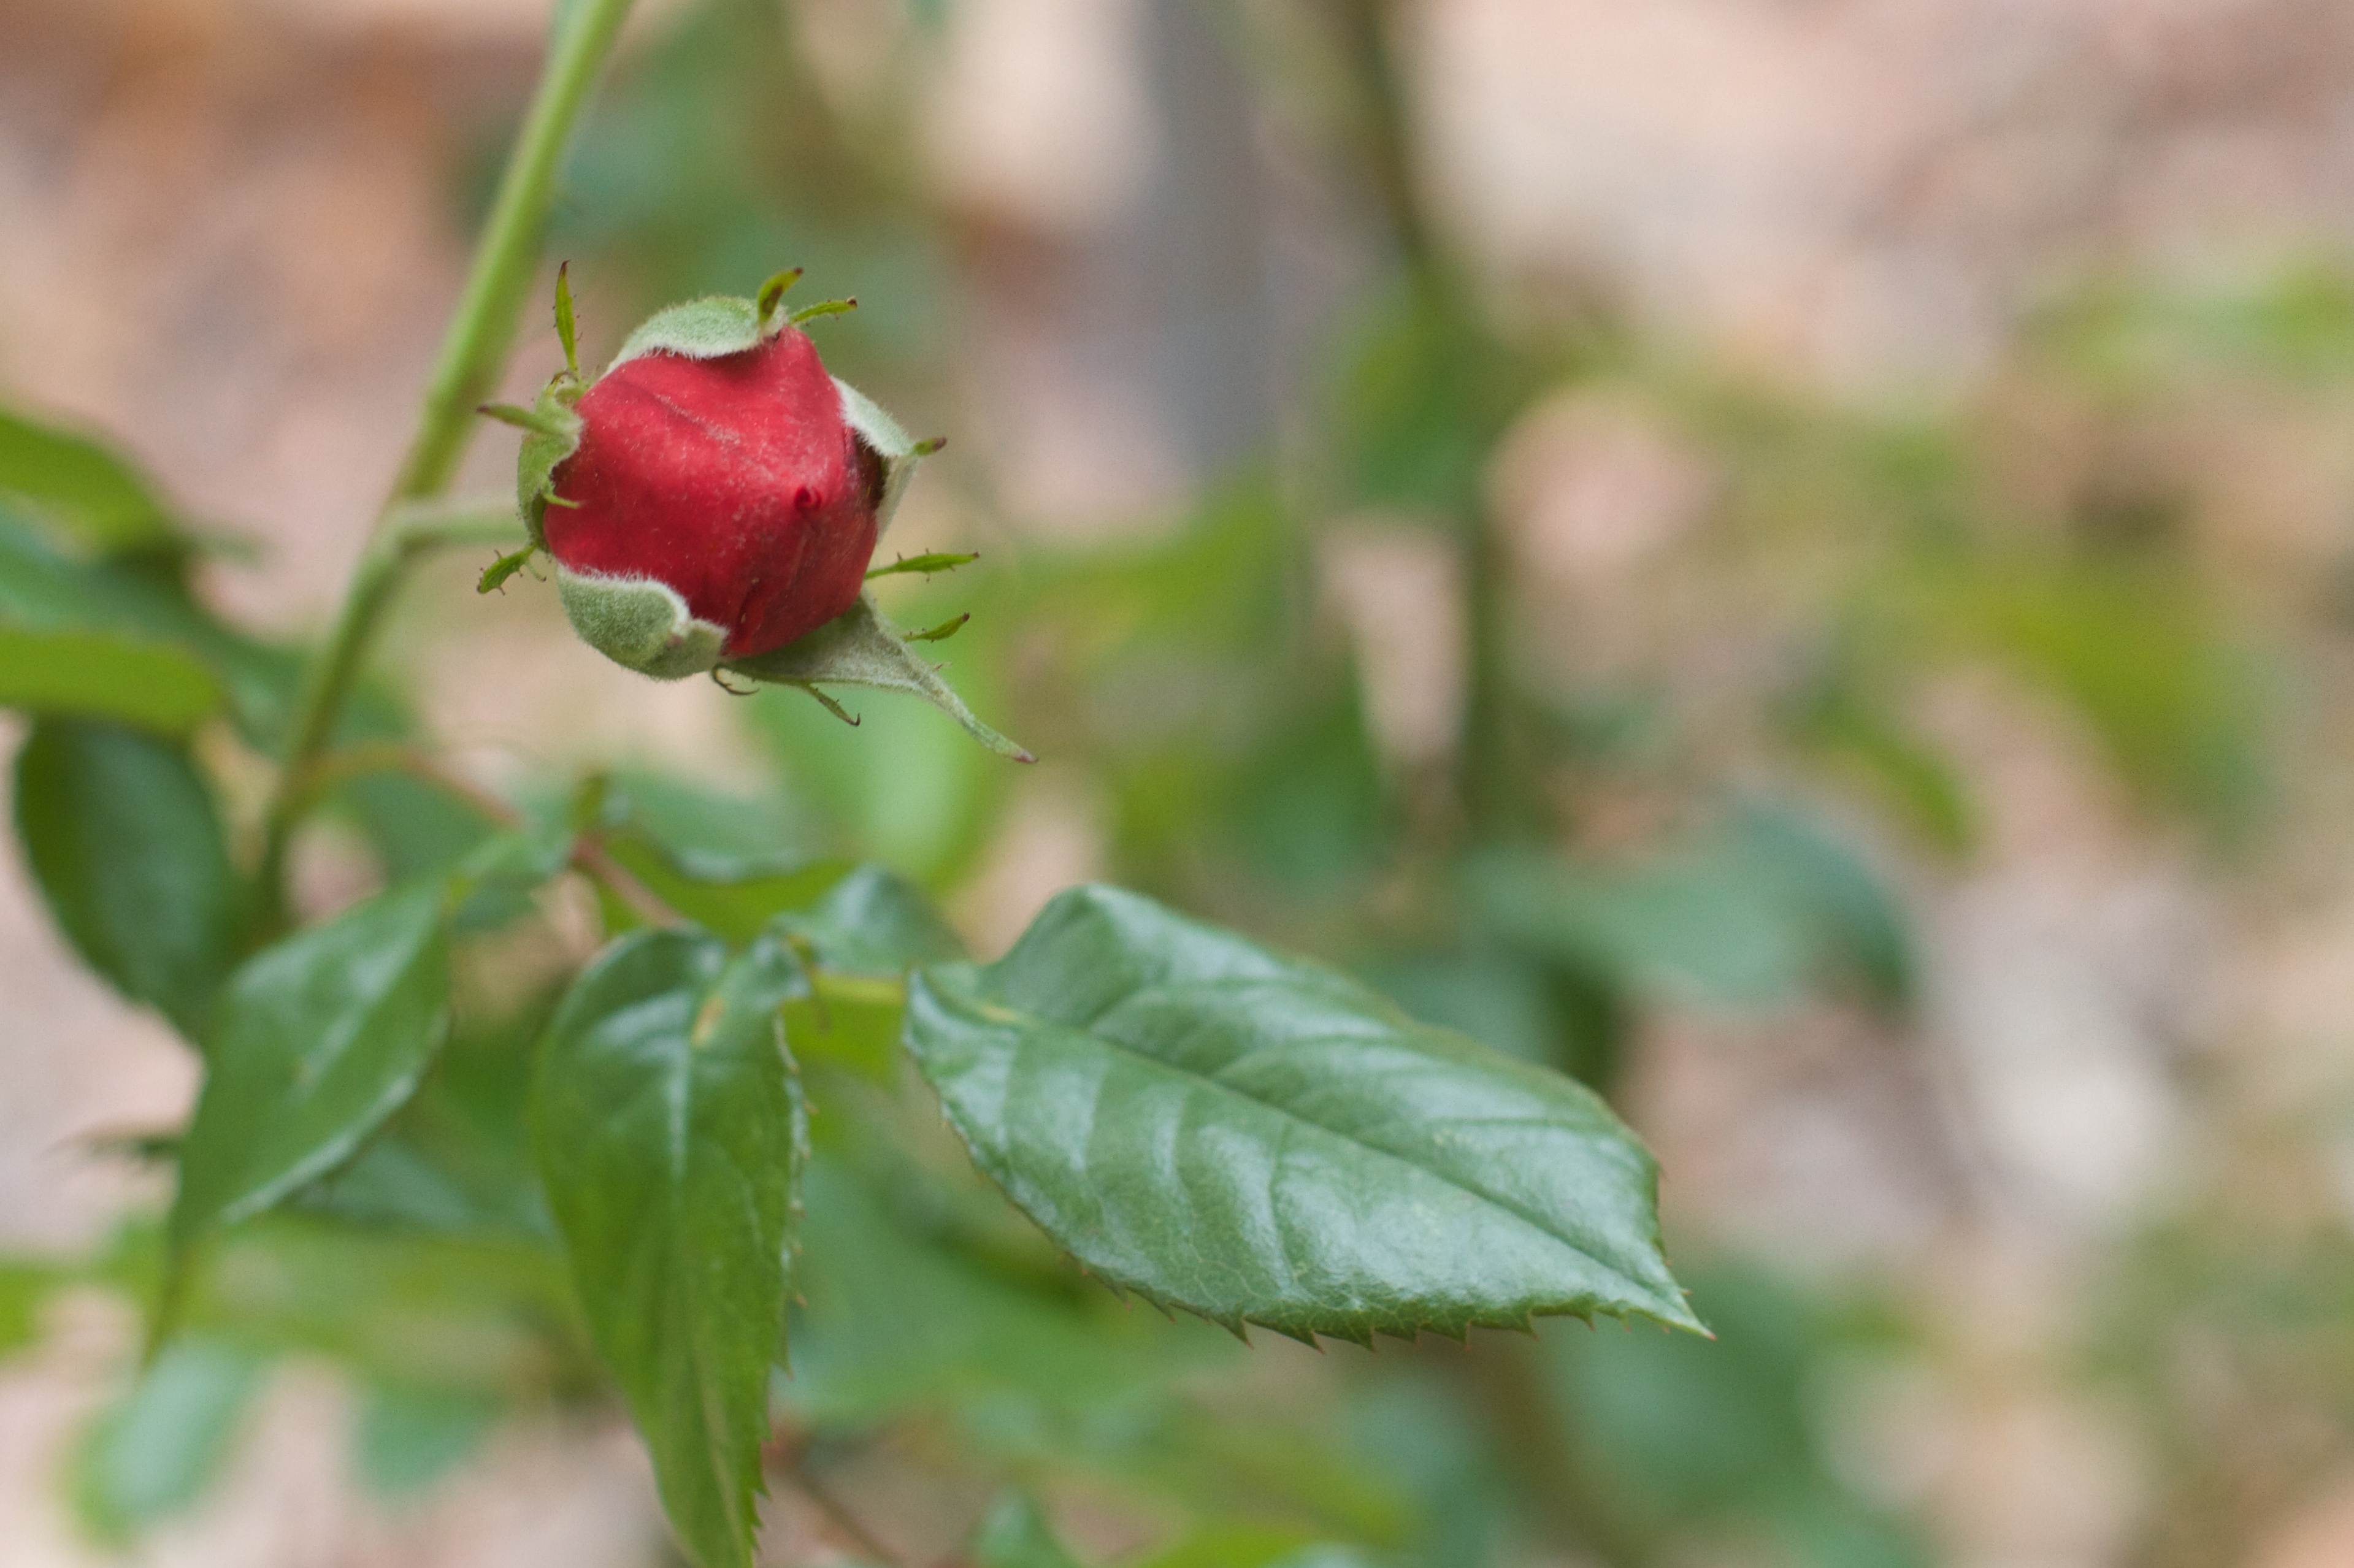
plant, leaf, flower, rose, food, produce, botany, flora, wildflower, shrub, bud, macro photography, flowering plant, rose family, land plant